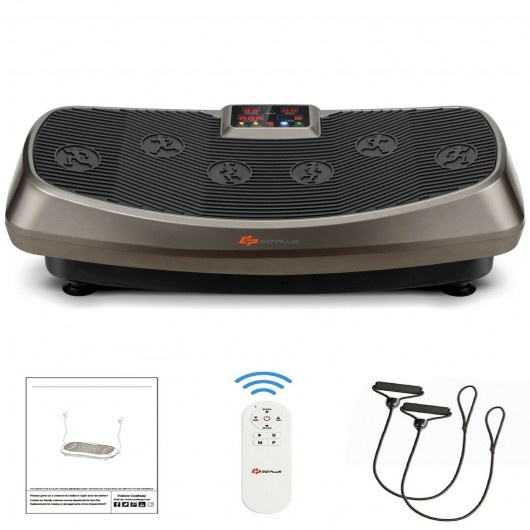
Vibration Plate Exercise Machine with Loop Bands Home
Vibration Plate Exercise Machine with Loop Bands Home The vibration platform provides you with different speeds and vibration levels to meet your fitness needs as much as possible. In order to ensure your safety during exercise we make the pattern on the table more obvious to effectively increase friction. The non-slip foot pads and sturdy structure ensure the high stability of this vibration platform allowing you to use it for walking jogging or fast running. In addition the vibration plate is made of strong iron which can ensure a long service life and high load-bearing capacity. Want to have a device that can help you get rid of excess fat easily? Why not take a look at the vibration platform. Equipped with remote control and LED display for convenient operation 2 removable elastic straps for exercise arm muscles Premium iron material ensures high durability and load-bearing capacity 3 automatic programs 1-50 level adjustable speed and 3 vibration frequency levels enable you to get good fitness results 1-10 minutes timer function helps you plan your exercise time effectively Non-slip rubber surface and base effectively increase friction Compact size and flexible wheel make it easy to store and move It can help you build muscles lose weight promote metabolism and blood circulation Specification: Color: Black Material: Iron plastic Product dimensions: 30.5" x 17.5" x 7" (L x W x H) Item weight: 34 lbs Weight capacity: 265 lbs Adjustable time: 1-10 minutes Adjustable speed: 1-50 Package includes: 1 x Vibration plate exercise machine 1 x Power cord 2 x Elastic rope 1 x Remote control (battery not included) 1 x Instruction Sku: CT_SP37319US Category: Exercise & Fitness Manufacturer: CT
Brand: CT
Category: Sporting Goods > Fitness & General Exercise Equipment > Vibration Exercise Machines > Lineal Vibration Exercise Machines